Practices and beliefs of Mahatma Gandhi

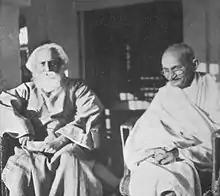
Gandhi with poet Rabindranath Tagore, 1940.

Gandhi grew up in a Hindu and Jain religious atmosphere in his native Gujarat, which were his primary influences, but he was also influenced by his personal reflections and literature of Hindu Bhakti saints, Advaita Vedanta, Islam, Buddhism, Christianity, and thinkers such as Tolstoy, Ruskin and Thoreau. At age 57 he declared himself to be Advaitist Hindu in his religious persuasion, but added that he supported Dvaitist viewpoints and religious pluralism.